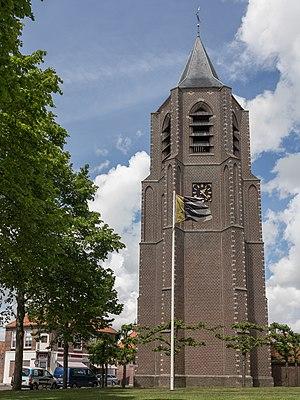
Nieuwerkerk est un village appartenant à la commune néerlandaise de Schouwen-Duiveland, situé dans la province de la Zélande. Le 2 janvier 2008, le village comptait 2 688 habitants.